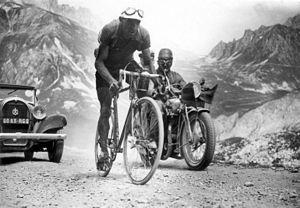
Créé en 1903 dans un contexte de développement du sport cycliste sous l'impulsion des organes de presse spécialisée et des industriels du cycle, le Tour de France est organisé par le journal L'Auto, dirigé par Henri Desgrange, afin de relancer les ventes du quotidien et d'affaiblir son concurrent, Le Vélo. Dès sa première édition, l'épreuve connaît un certain succès populaire et se voit reconduite l'année suivante. Malgré des accusations de tricherie envers certains coureurs ou des modifications fréquentes du règlement vivement critiquées comme la mise en place d'un classement par points à défaut d'un classement général au temps entre 1905 et 1912, le Tour de France devient peu à peu l'un des évènements sportifs les plus populaires en France et à l'étranger. Les performances des coureurs du Tour, ces « géants de la route », magnifiées et glorifiées par la narration de la course dans les journaux, puis des années plus tard à la TSF, contribuent à asseoir la réputation de l'épreuve.
Cette page concerne l'année 1934 du calendrier grégorien.
Federico Ezquerra Alonso est un coureur cycliste espagnol. Professionnel de 1928 à 1944, il a été champion d'Espagne sur route en 1940. Il a également remporté le Tour de Catalogne en 1942 et été vainqueur d'étape du Tour d'Espagne 1941 et du Tour de France 1936.